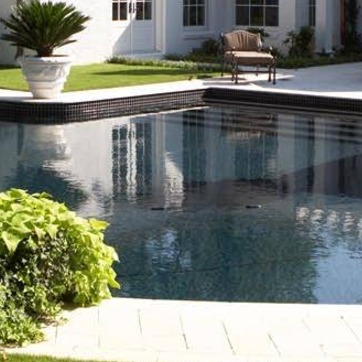
Material: water